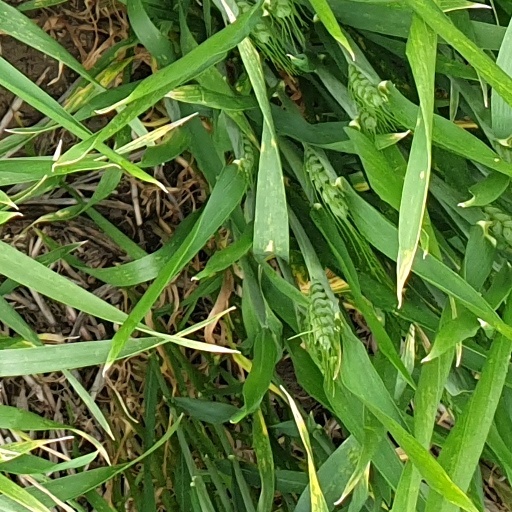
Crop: wheat